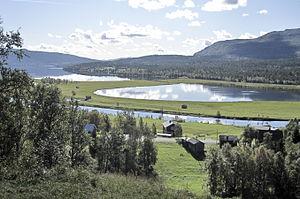
Ammarnäs est une localité suédoise de 95 habitants, situé dans la commune de Sorsele, dans le comté de Västerbotten en Laponie suédoise. Elle est située à l'embouchure des rivières Vindelälven et Tjulån dans le lac Gautsträsket, dans une vallée des Alpes scandinaves. Le village constitue une porte d'entrée pour la réserve naturelle de Vindelfjällen, et est situé sur le sentier de randonnée Kungsleden. Parmi les curiosités d'Ammarnäs, on peut citer Potatisbacken, une moraine dont le versant sud est utilisé depuis longtemps pour cultiver des pommes de terre car il offre les conditions idéales.